Quebec

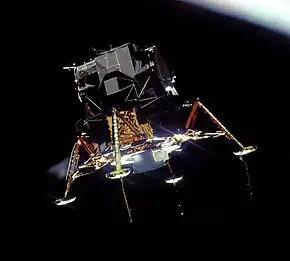
In 1969, Héroux-Devtek designed and manufactured the undercarriage of the Apollo Lunar Module.

The tourism industry is a major sector in Quebec. The Ministry of Tourism ensures the development of this industry under the commercial name "Bonjour Québec". Quebec is the second most important province for tourism in Canada, receiving 21.5% of tourists' spending (2021). The industry provides employment to over 400,000 people. These employees work in the more than 29,000 tourism-related businesses in Quebec, most of which are restaurants or hotels. 70% of tourism-related businesses are located in or close to Montreal or Quebec City. It is estimated that, in 2010, Quebec welcomed 25.8 million tourists. Of these, 76.1% came from Quebec, 12.2% from the rest of Canada, 7.7% from the United States and 4.1% from other countries. Annually, tourists spend more than $6.7 billion in Quebec's tourism industry.